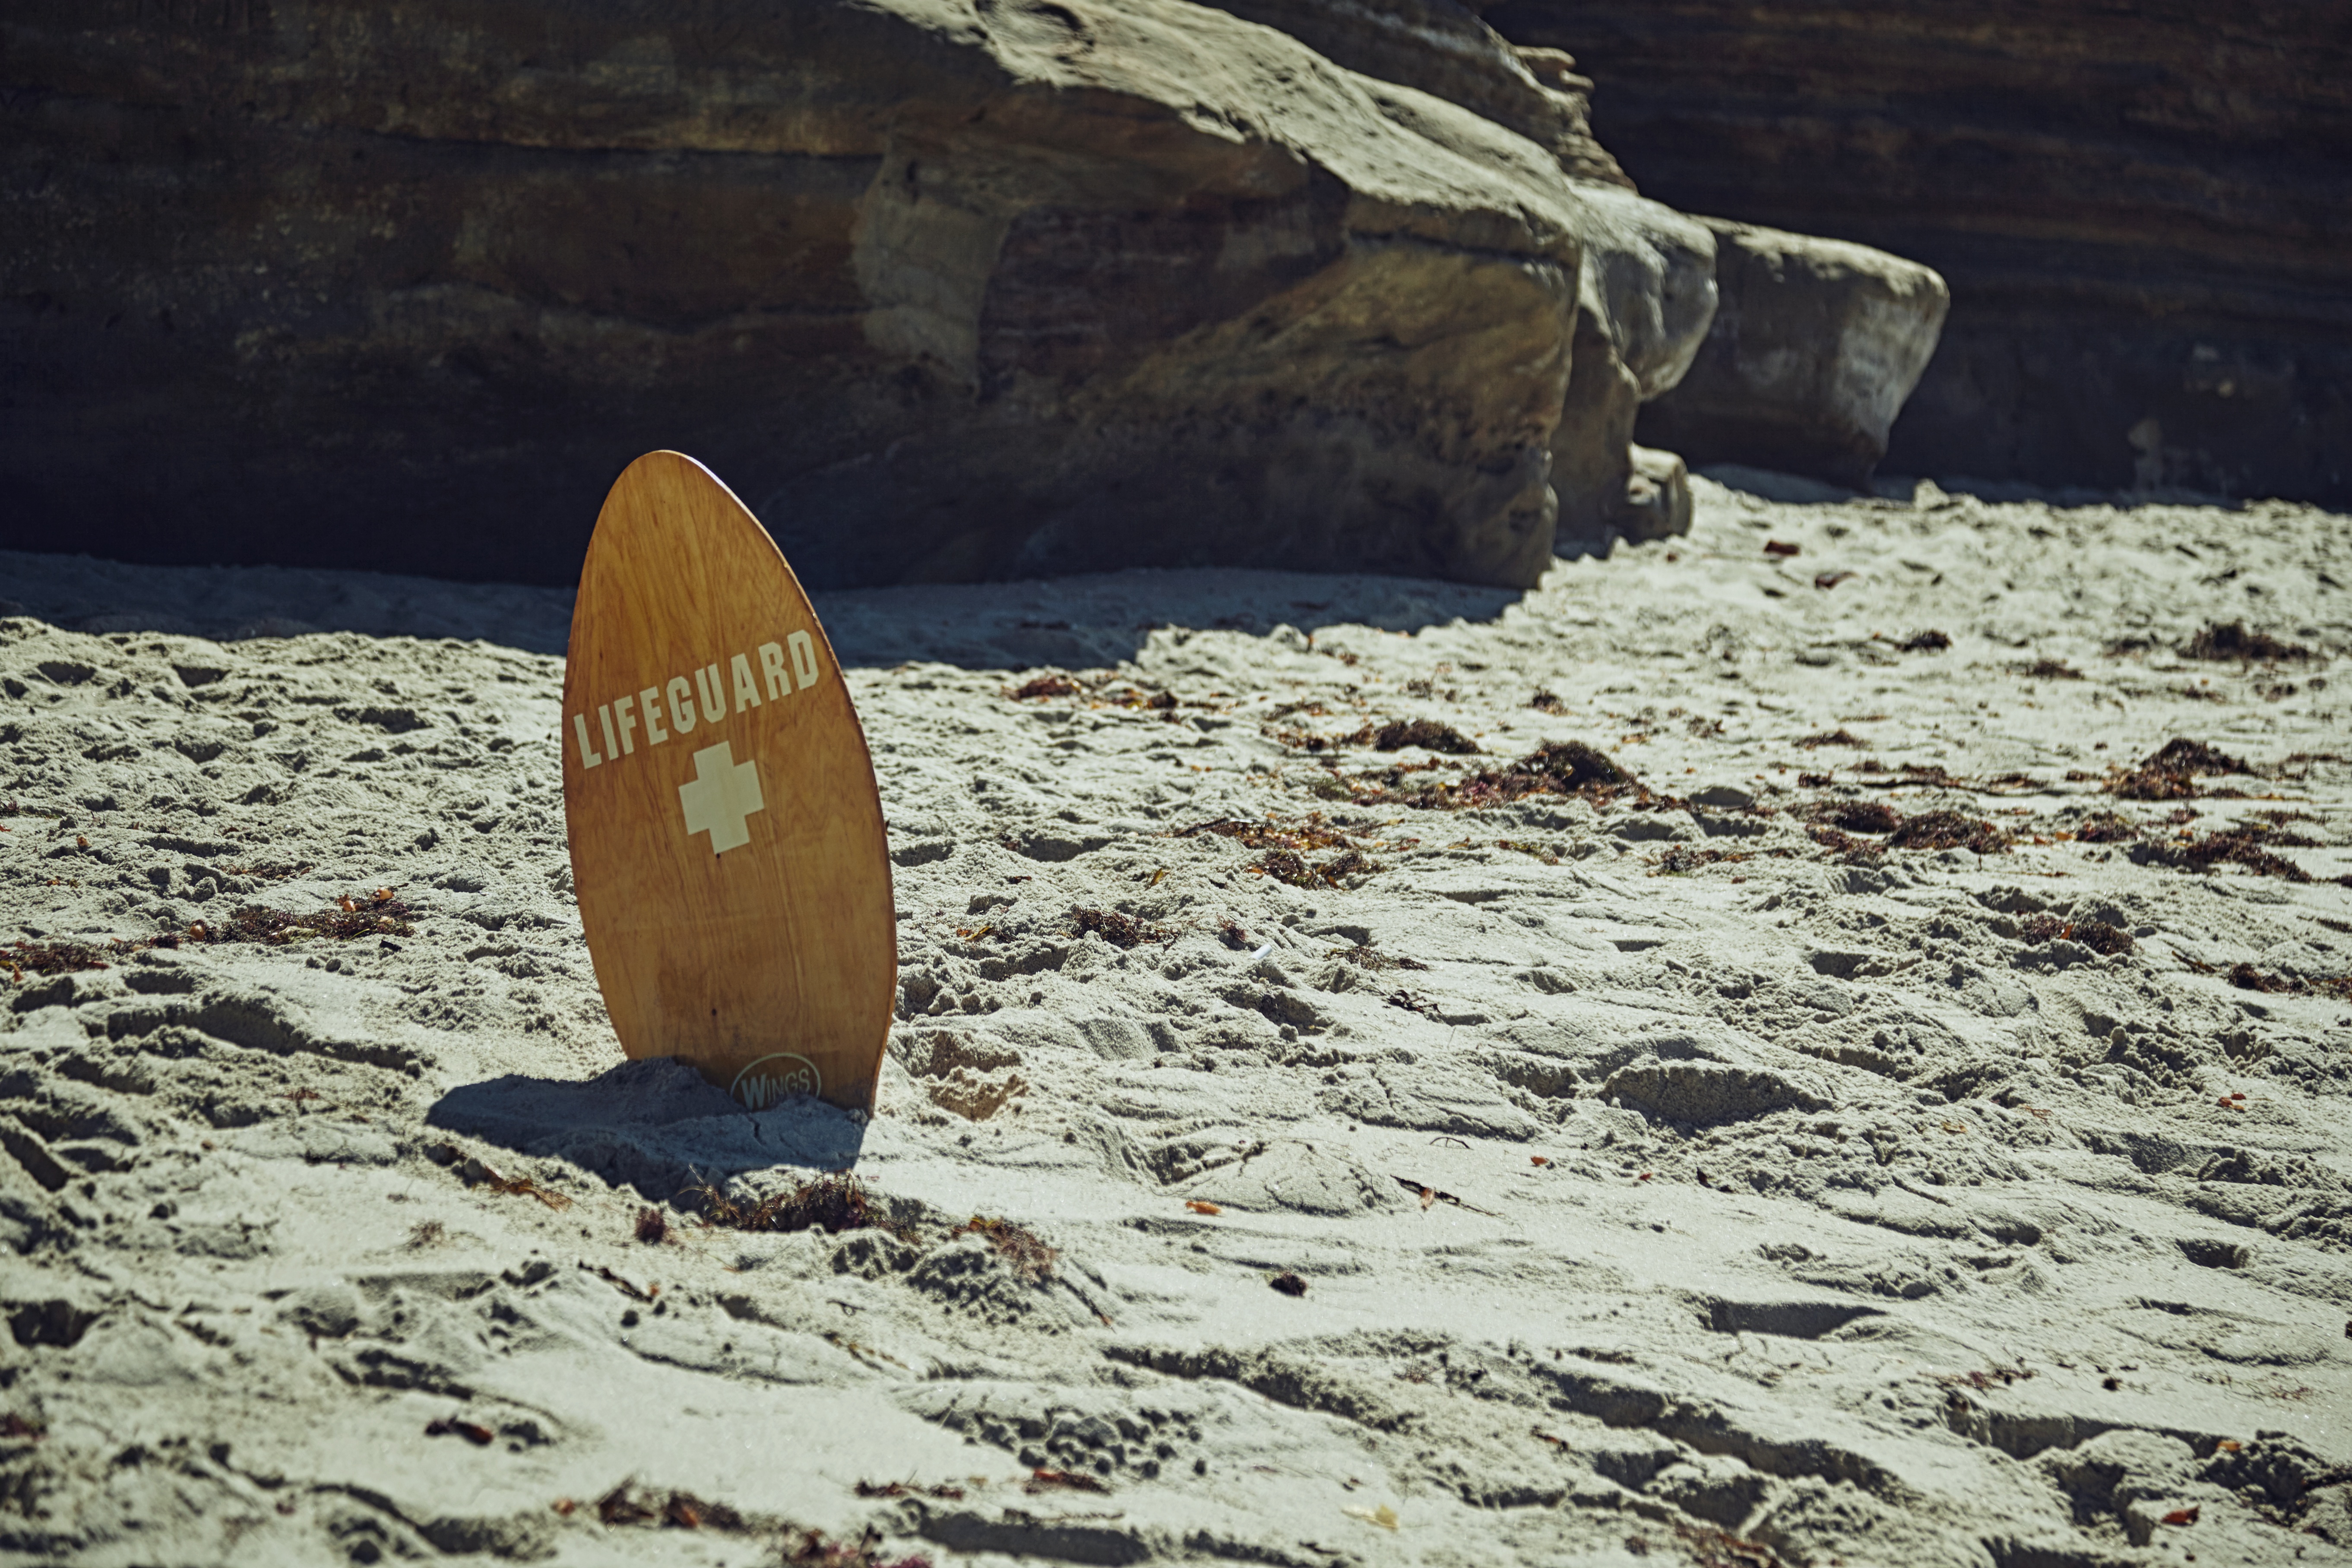
beach, sea, coast, water, sand, rock, ocean, snow, wave, lifeguard, ice, surfboard, extreme sport, terrain, material, geology, surfing equipment and supplies